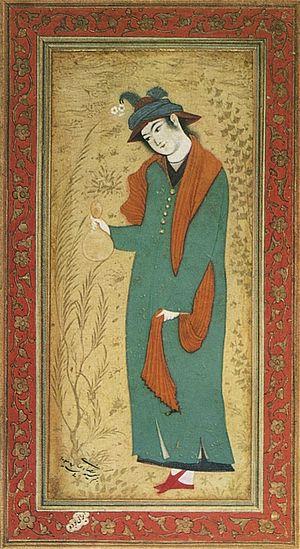
La poésie homoérotique hispano-hébraïque est un genre littéraire faisant partie de la littérature hispano-hébraïque, développée par les poètes de la communauté juive dans la péninsule Ibérique à partir du Xᵉ siècle et particulièrement à l'Âge d'or de la culture juive en Espagne. La culture séfarade se développe particulièrement durant la période arabo-musulmane d'Al-Andalus, et subit donc l'influence de la culture arabe. Vers la fin du XIIᵉ siècle, Dounash ben Labrat révolutionne la poésie hébraïque en al-Ándalus, en adoptant en même temps la métrique arabe et la strophe monorime. Pour ce qui est des thèmes, les poètes hébreux affectionnent particulièrement les poèmes dionysiaques, les descriptions de jardins et la poésie affectueuse arabe.